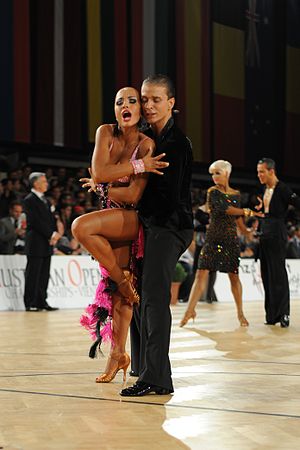
Rumba
Par danser Rumba
Rumba er en cubansk synkoperet dans. Den er for Cuba, hvad hiphop og breakdance er for New York. Det er den langsomste og mest sensuelle af de latinamerikanske danse.